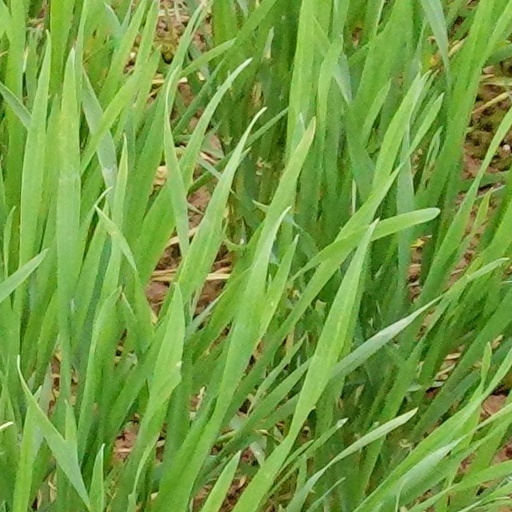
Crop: wheat